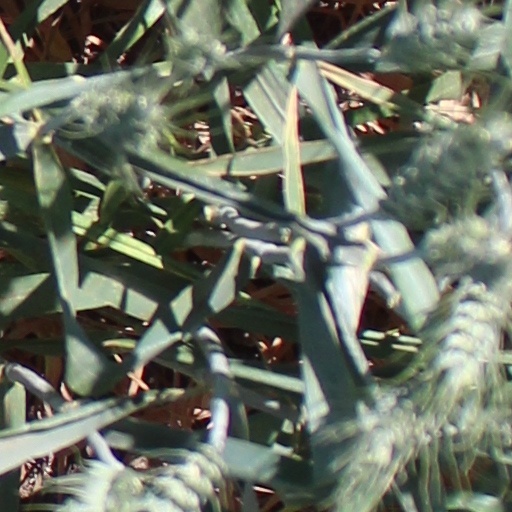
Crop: wheat